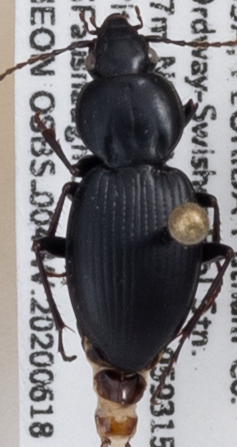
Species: Cyclotrachelus faber
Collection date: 2020-06-18
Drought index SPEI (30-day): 1.69
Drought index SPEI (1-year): -0.39
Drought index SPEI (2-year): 0.8